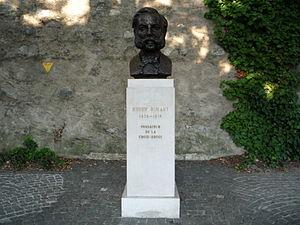
Ce buste se trouve à proximité de la place Neuve, à l'angle de la rue de la Tertasse et de la Rampe de la Treille à Genève. Elle est l'œuvre du sculpteur Luc Jaggi. Le buste a été inauguré le 2 juin 1980. C'est un groupe de citoyen qui a réuni les fonds nécessaire à la réalisation de ce buste. Quelques 14'000 francs suisse furent récoltés tant en Suisse romande qu'en Suisse alémanique. Buste créé par le sculpteur Luc Jaggi (1887-1926). Source
Henry Dunant, parfois orthographié Henri Dunant, baptisé sous le prénom de Jean-Henri le 8 mai 1828 à Genève et mort le 30 octobre 1910 à Heiden, est un homme d'affaires humaniste suisse, considéré comme le fondateur du mouvement de la Croix-Rouge internationale. Chrétien protestant, il est naturalisé français en avril 1859.